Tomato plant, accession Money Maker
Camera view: tilt-top (135 deg); turntable rotation: 300 degrees
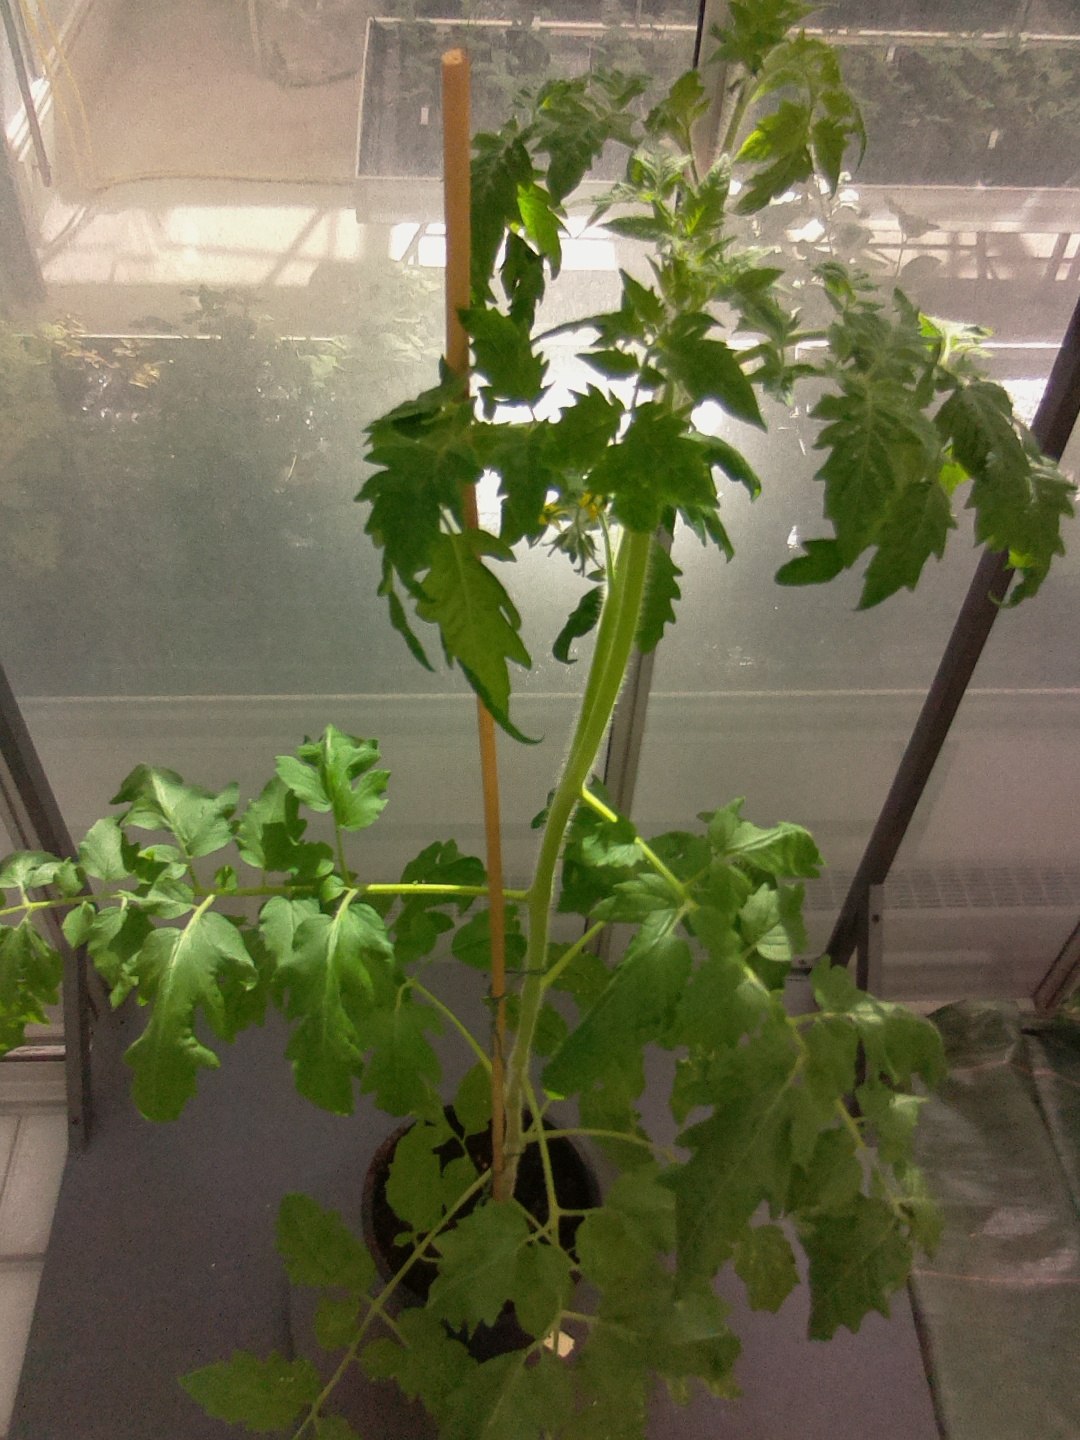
BBCH growth stage 61: 10%-20% of flowers open